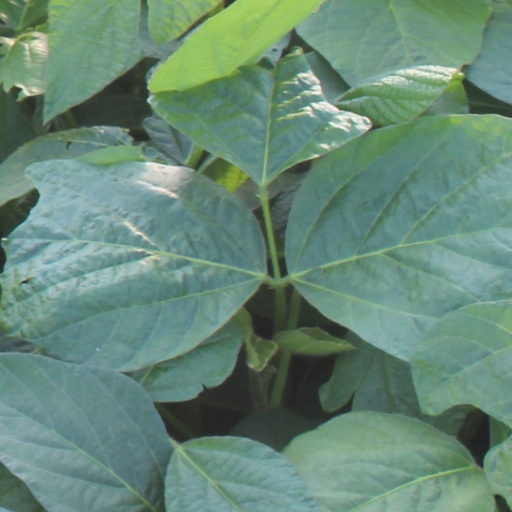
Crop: soybean